Giovanni Greppi (architect)

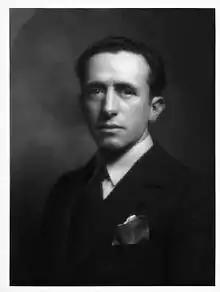
Giovanni Greppi (1884-1960)

Giovanni Greppi (Milan, September 19, 1884 - Milan, April 12, 1960) was an Italian architect best known for having designed some of the most famous military shrines in Italy.